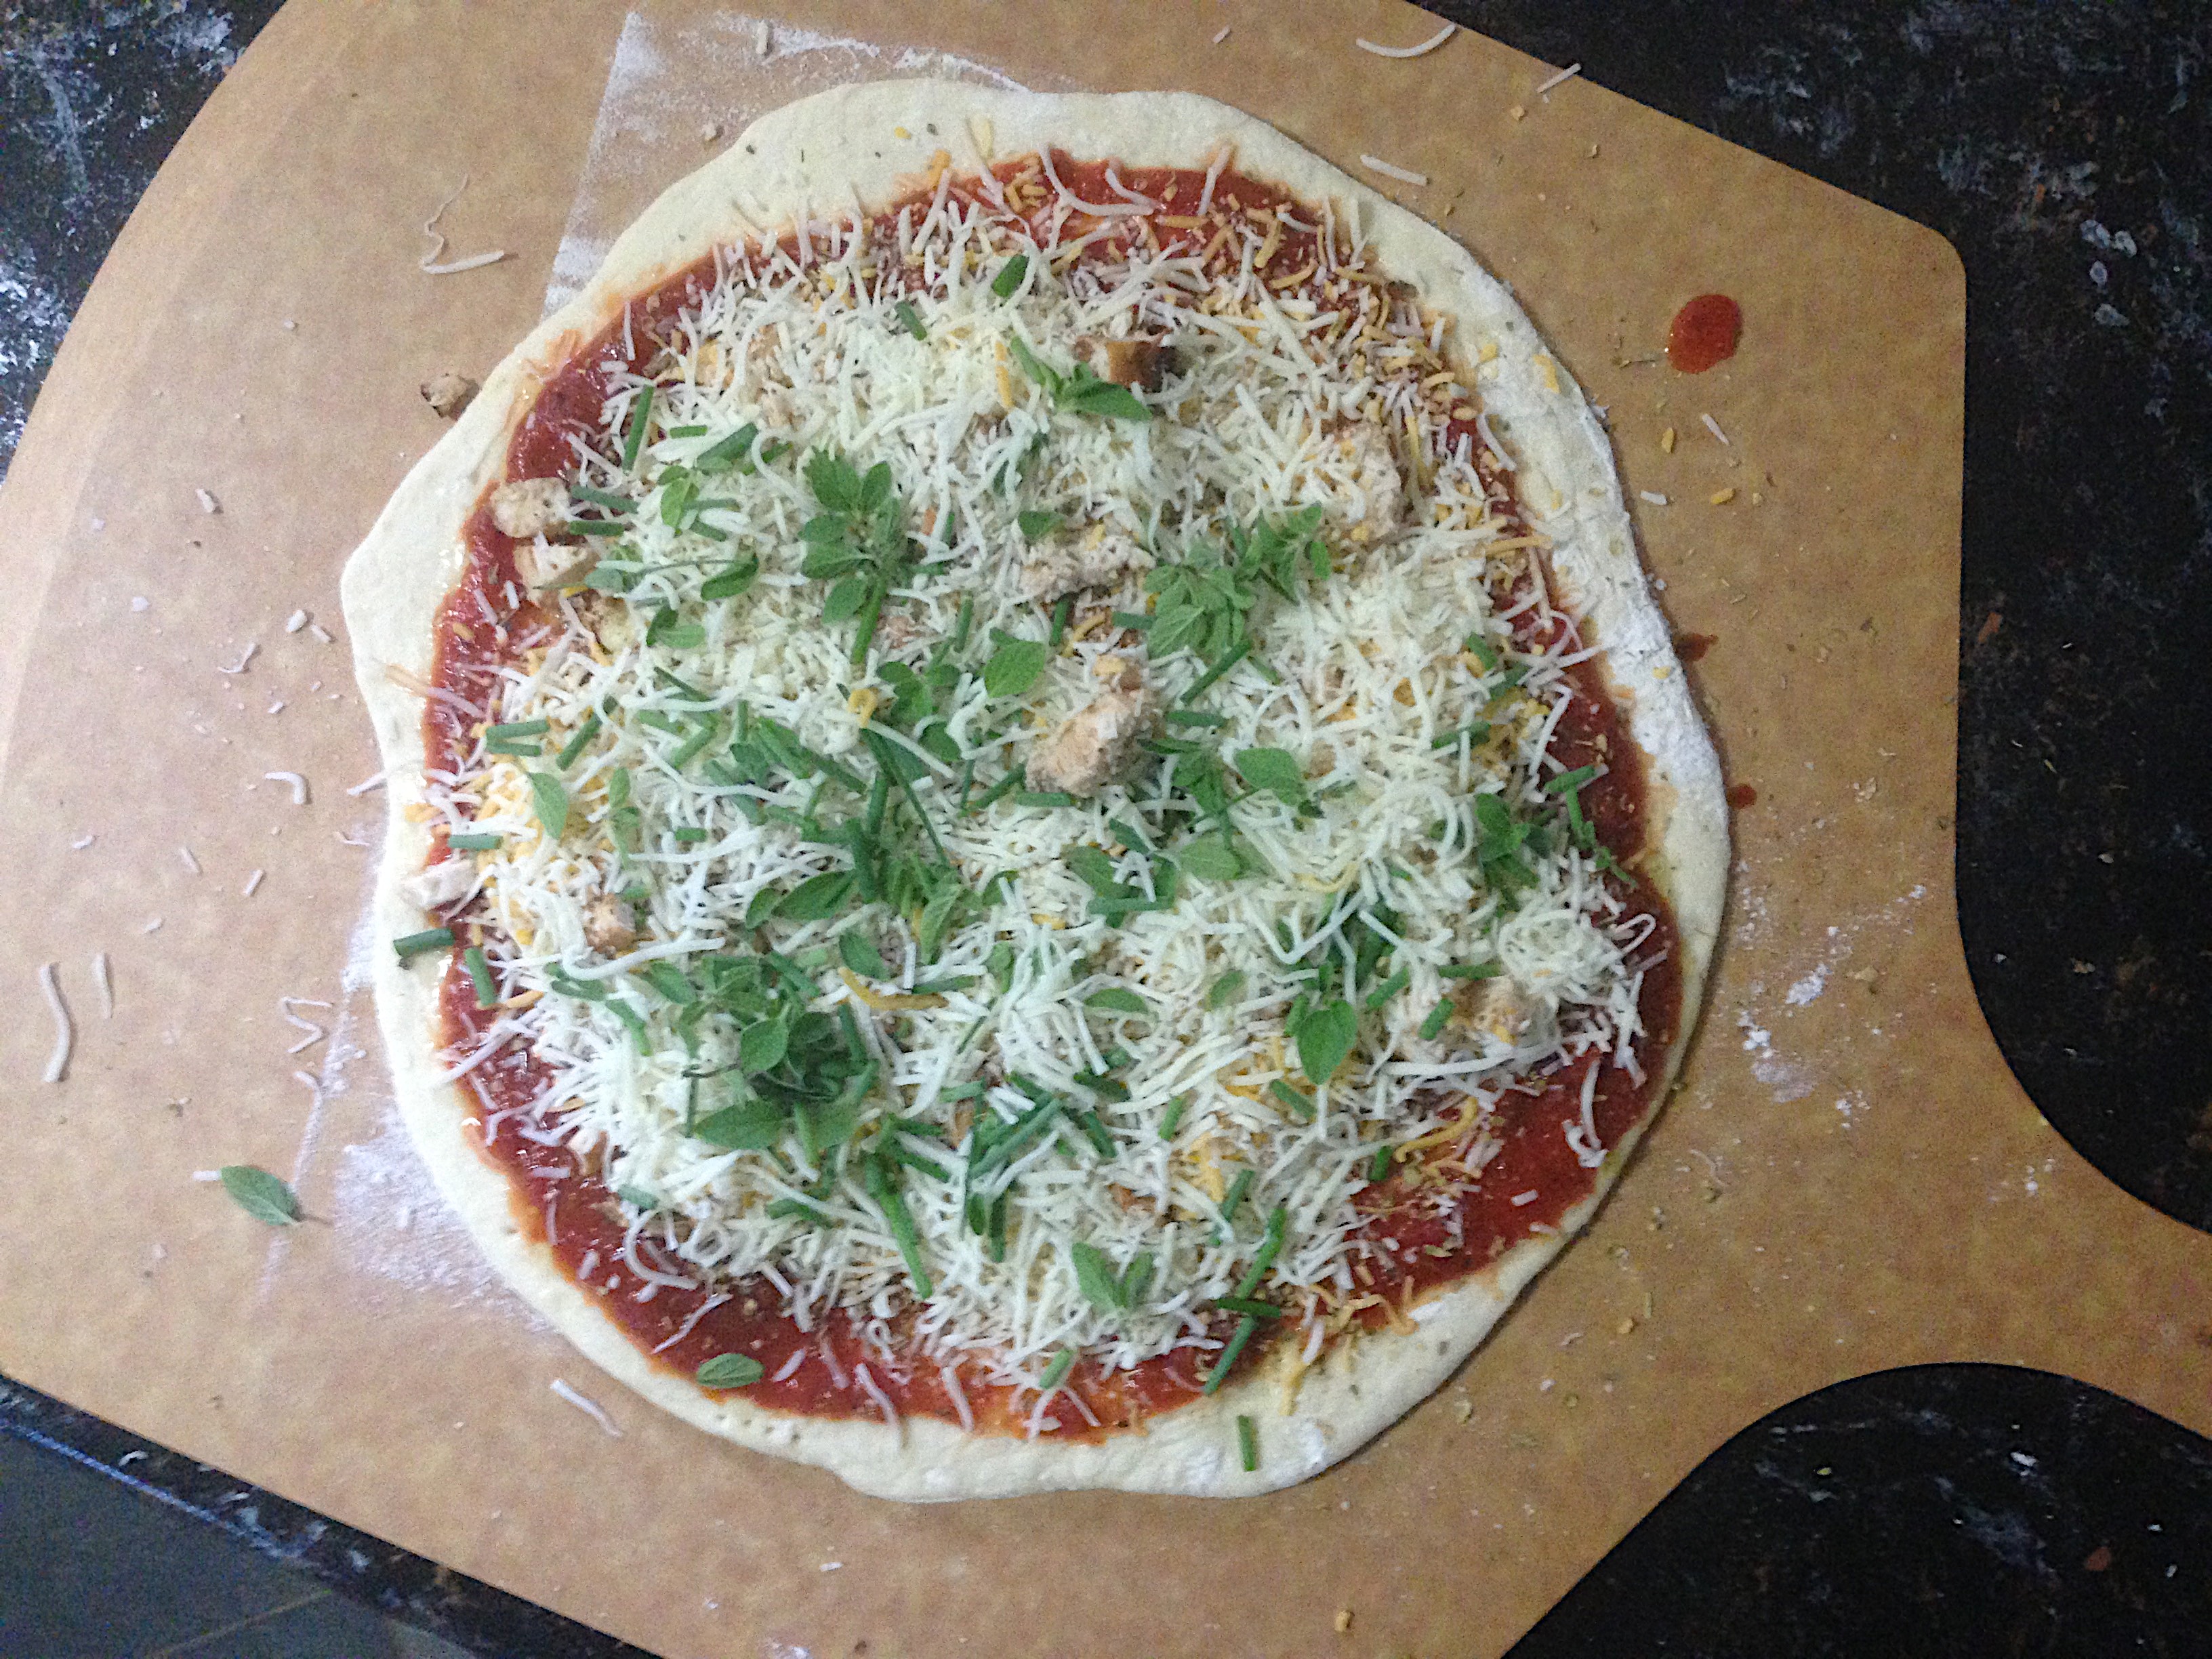
dish, food, produce, vegetable, cuisine, pizza, quiche, italian food, european food